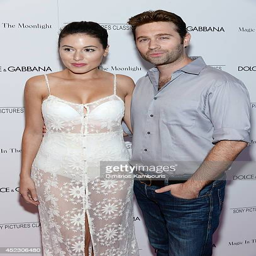
person and dramatist attend the premiere